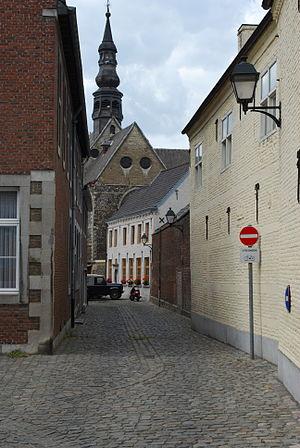
Le béguinage de Tongres